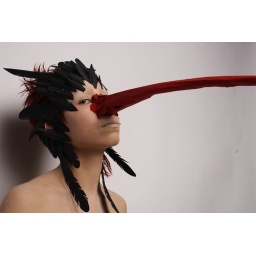
A project with Sharon Lloyd, Senior Lecturer in Fashion Theory and Practice. Using paper to construct animal like qualities